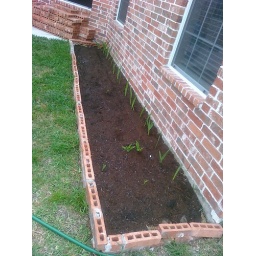
Close up of new flower bed in the back yard. Gladiolas and lillies coming up.